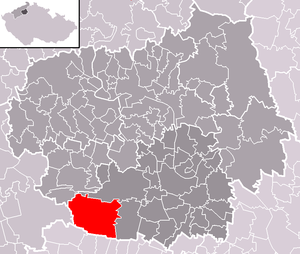
Mšené-lázně est une commune du district de Litoměřice, dans la région d'Ústí nad Labem, en Tchéquie. Sa population s'élevait à 1 771 habitants en 2018.